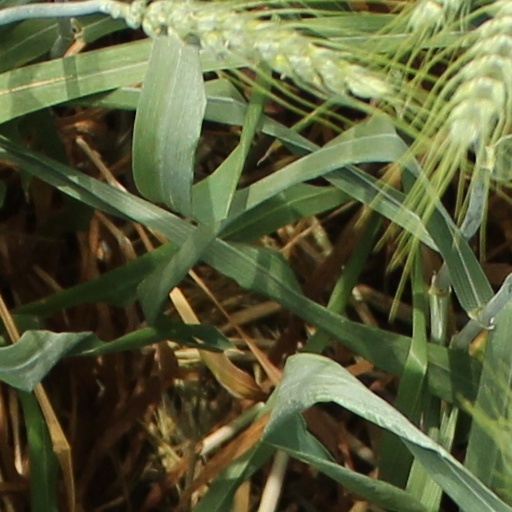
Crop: wheat